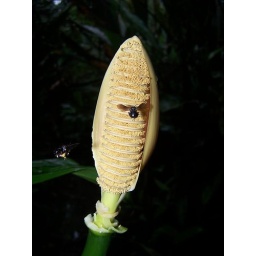
This is somekind of flower in the swamp forest